Monodontidae

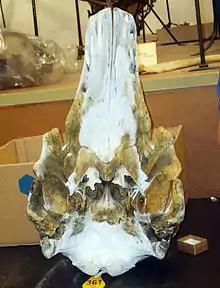
Skull of a cross between a narwhal and a beluga whale, at the Zoological Museum, Copenhagen

The monodontids, oceanic dolphins (Delphinidae) and porpoises (Phocoenidae) together comprise the Delphinoidea superfamily. Genetic evidence suggests the porpoises are more closely related to the white whales, and these two families constitute a separate clade which diverged from the Delphinidae within the past 11 million years.